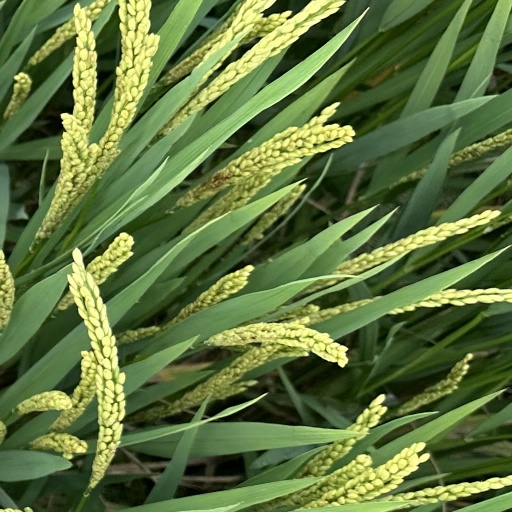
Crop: rice